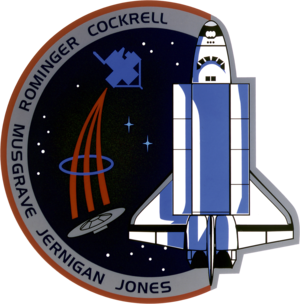
Franklin Story Musgrave est un astronaute américain né le 19 août 1935 à Boston.
STS-80 est la vingt et unième mission de la navette spatiale Columbia.
STS-79 est la 17ᵉ mission de la navette spatiale Atlantis et la sixième du programme russo-américain Shuttle-Mir.